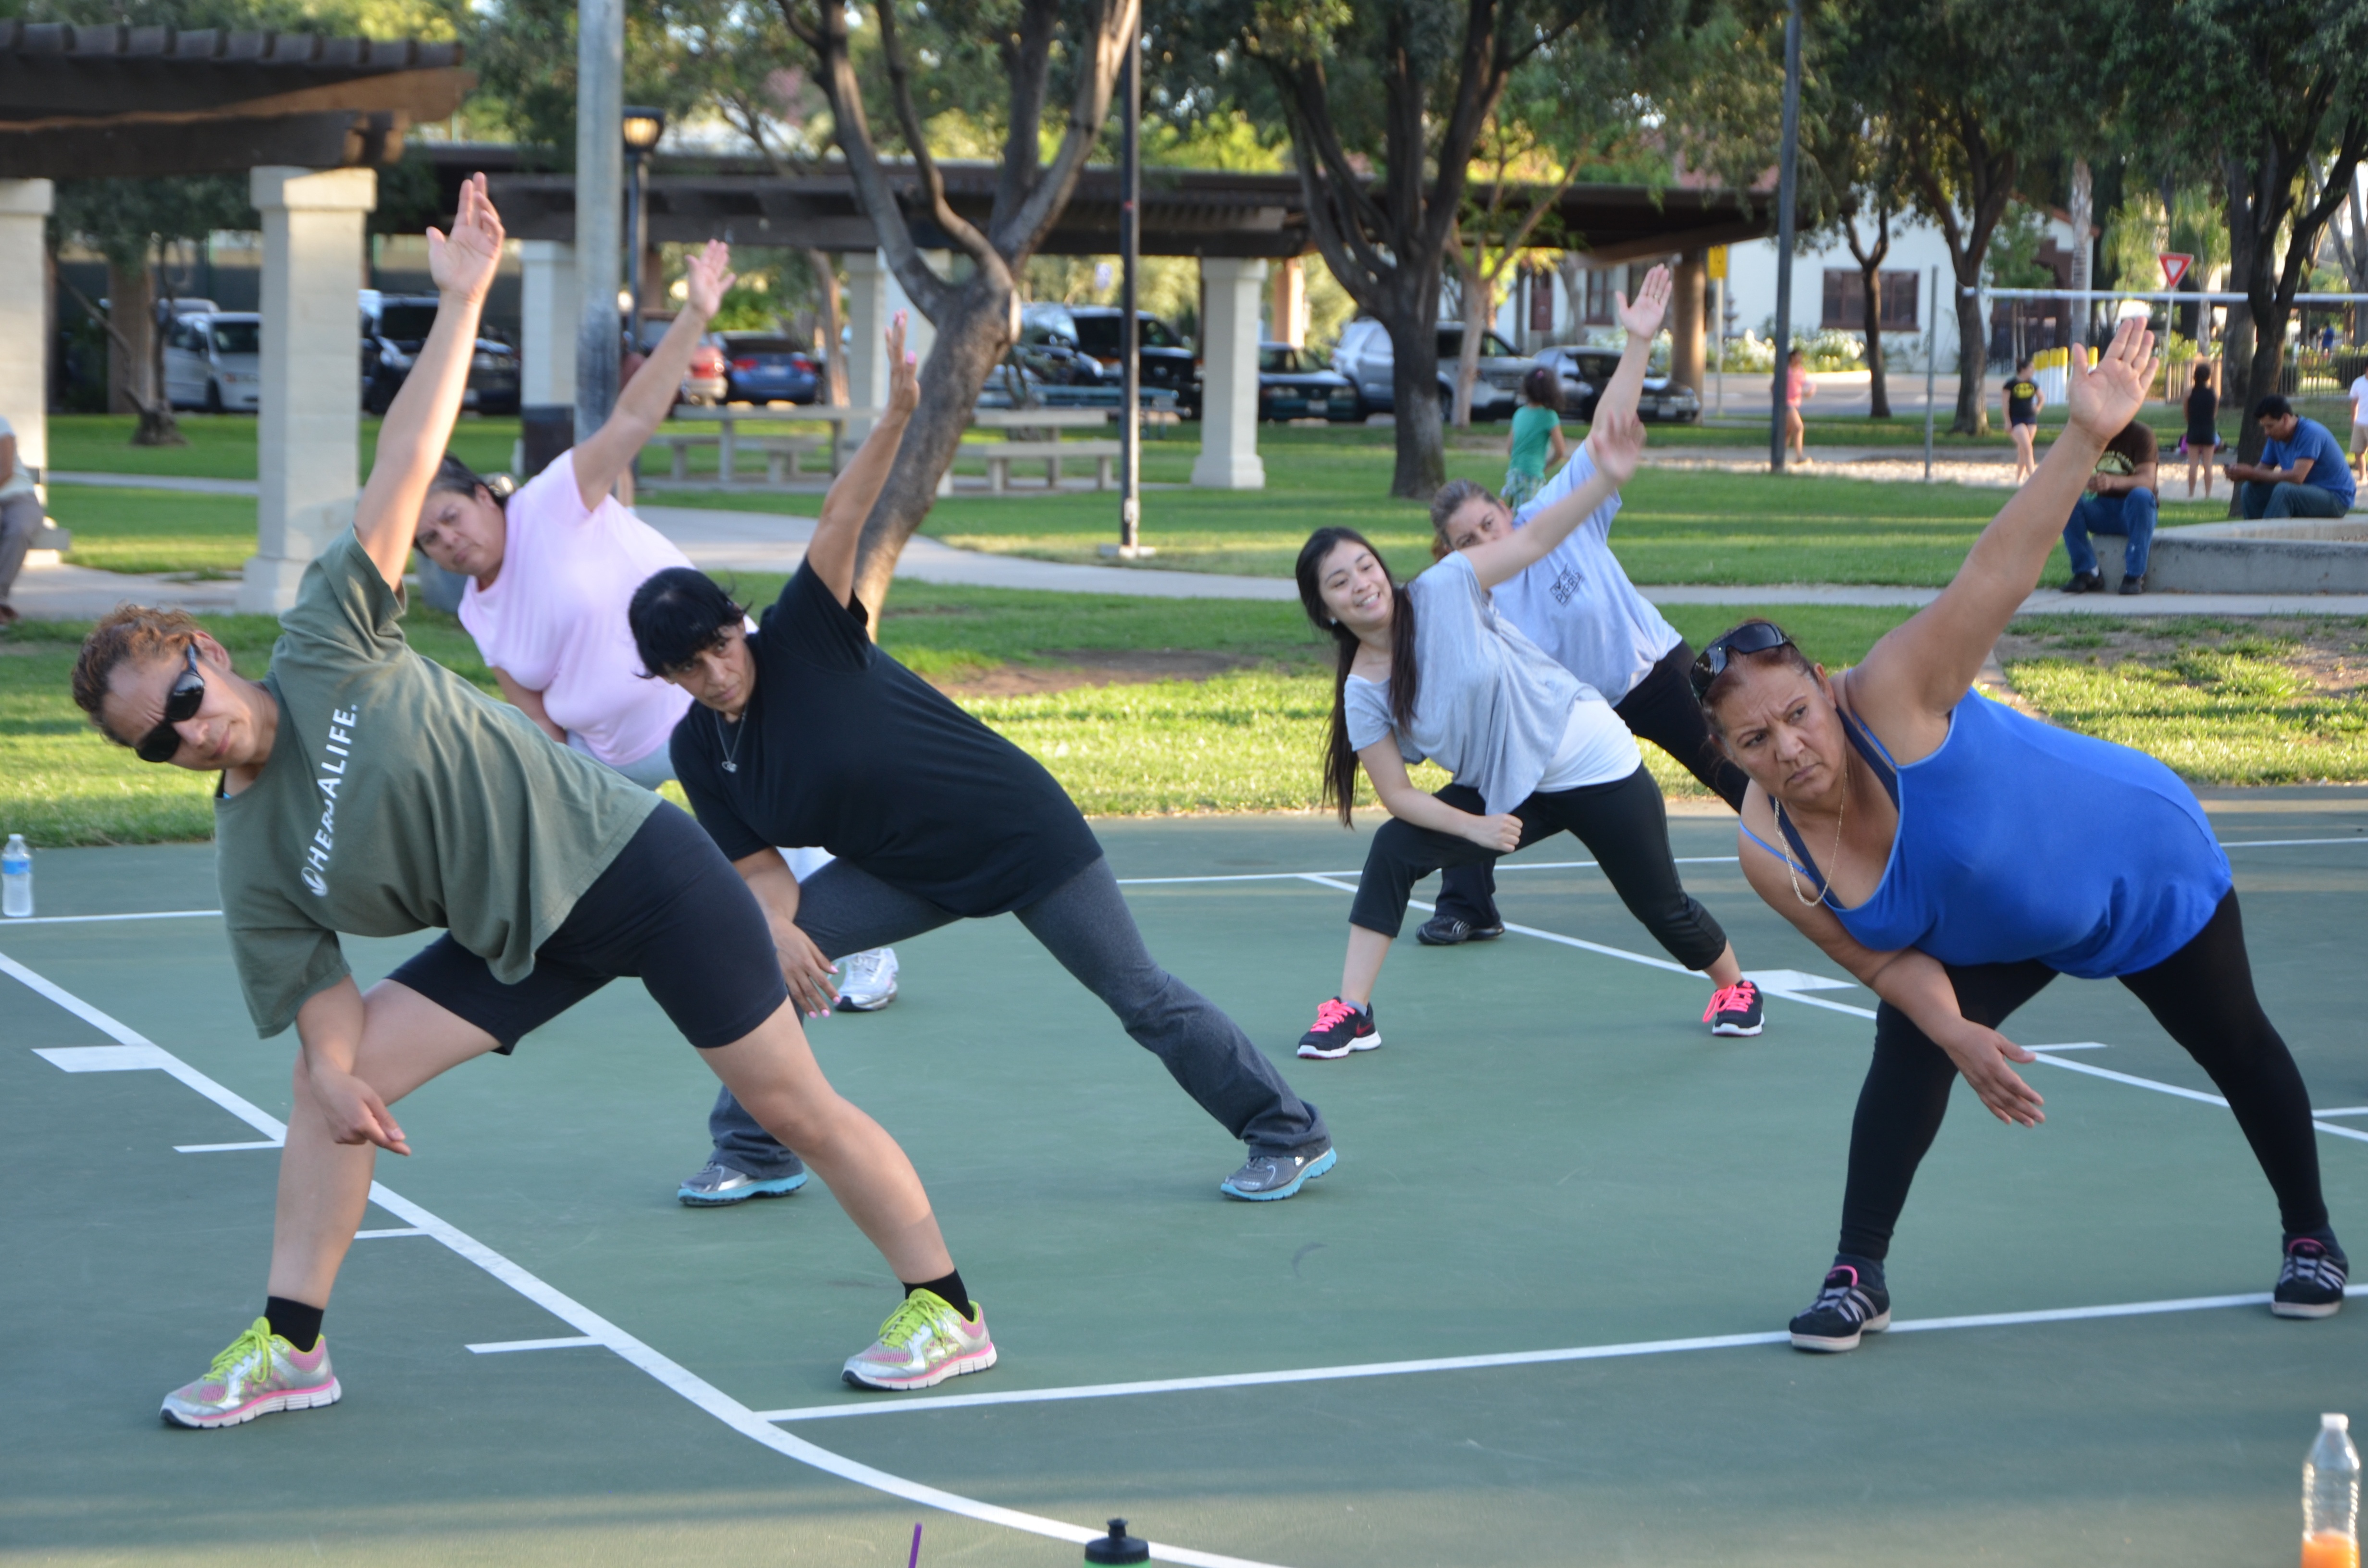
sport, park, training, exercise, health, outdoors, women, sports, stretch, yoga, sprint, physical fitness